Alfonso Bernal del Riesgo

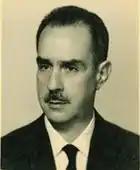
Alfonos Bernal del Riesgo

Alfonso Bernal del Riesgo (January 23, 1902 – January 4, 1975, Havana, Cuba) was a Cuban psychologist, known for his contribution to the origin and development of psychology as science and profession. He was a psychologist, lawyer, professor, writer, and researcher.